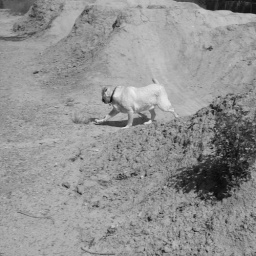
Sonny boy does the dirt bike course in record time.........